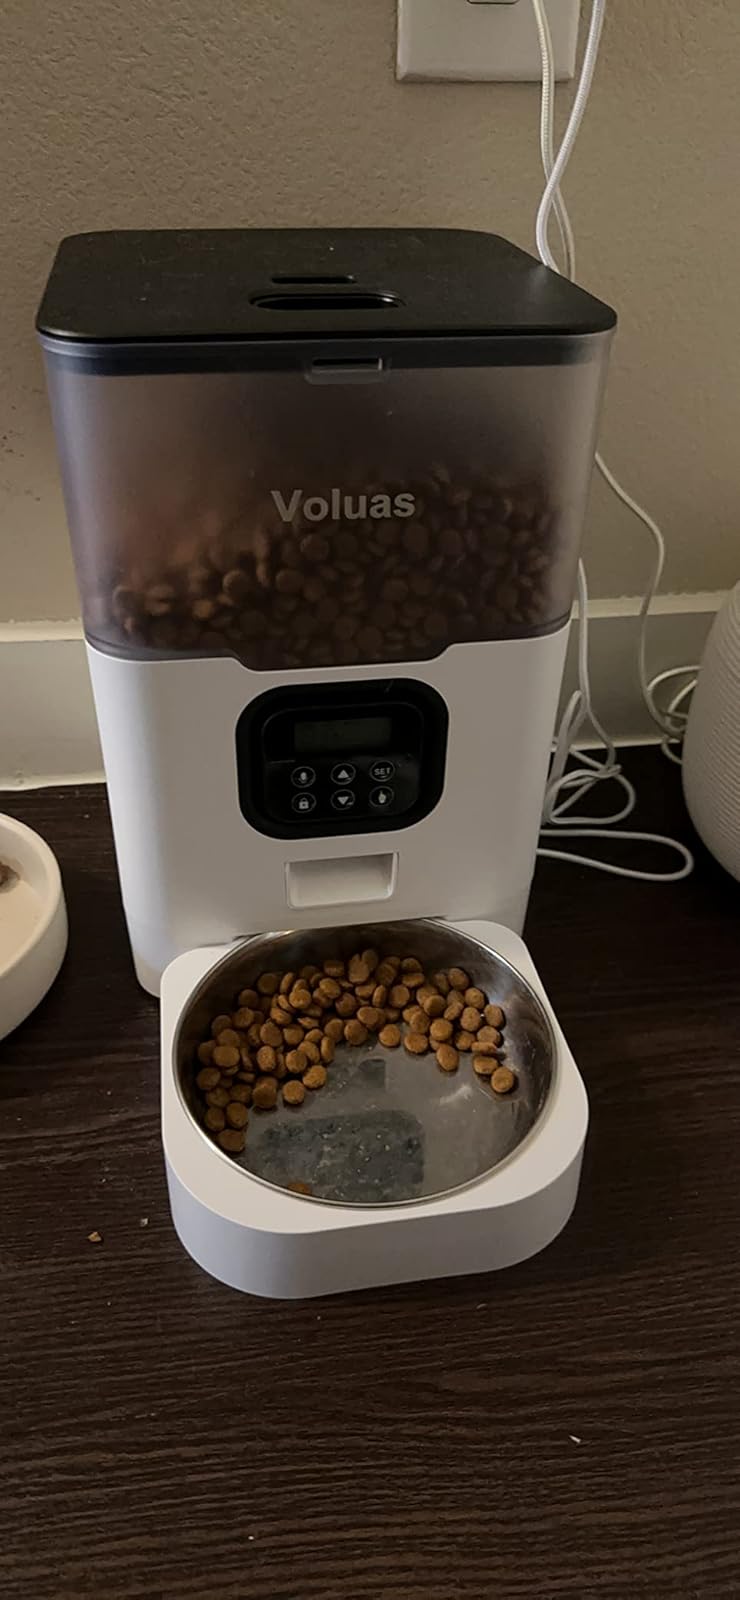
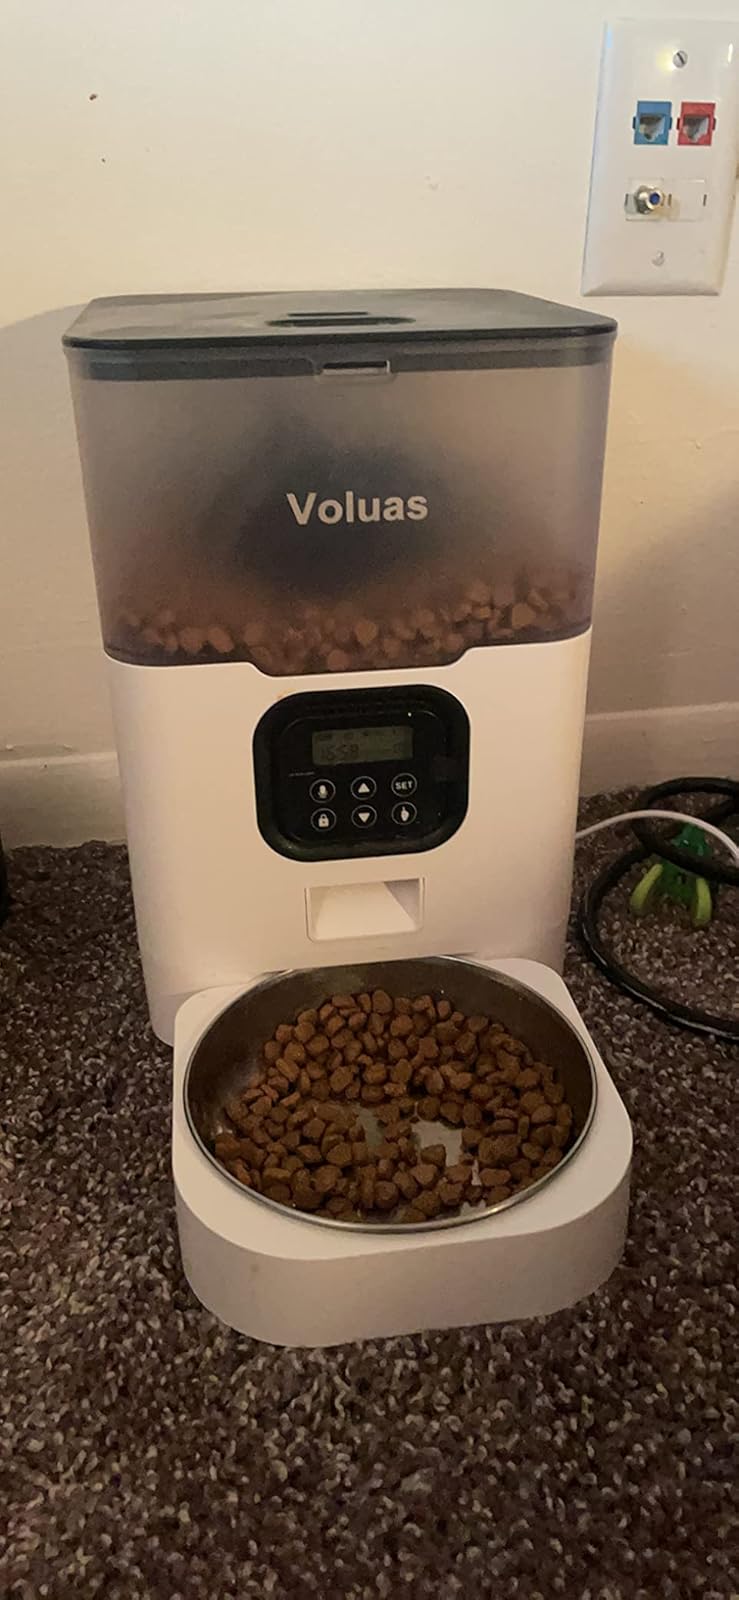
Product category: items_feeder
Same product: yes